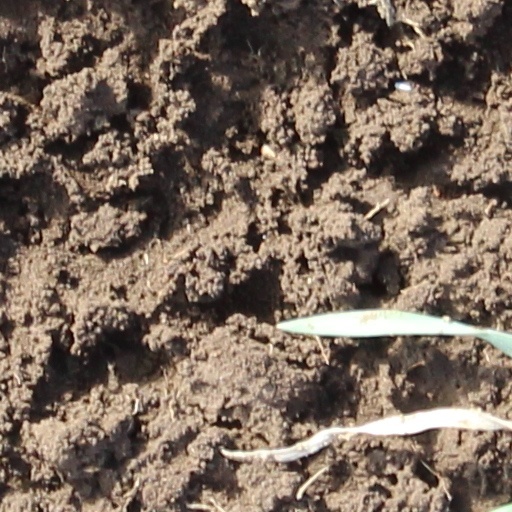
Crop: wheat